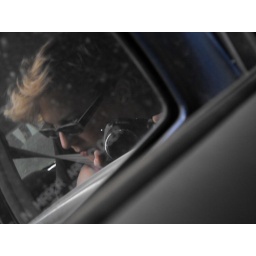
Me playing with shadows and mirrors in my car